St. Thomas Church, Filefjell

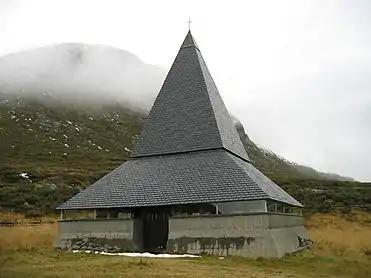
View of the church

St. Thomas Church is a parish church of the Church of Norway in Vang Municipality in Innlandet county, Norway. It is located in the